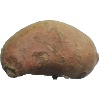
Label: Potato Sweet 1